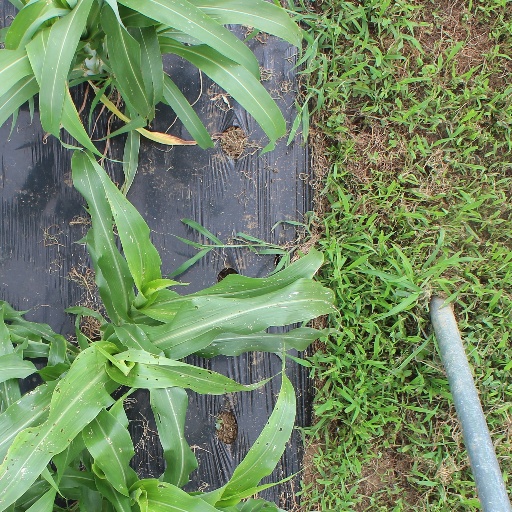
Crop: sorghum